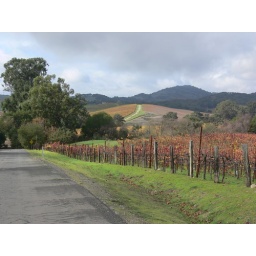
Across the street from my aunt Nancy's house in Napa. Beautiful fall/winter colors.